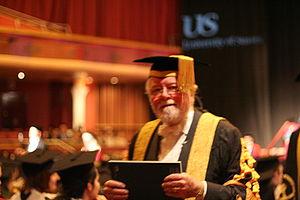
Le baron Richard Samuel Attenborough /ˈɹɪt͡ʃəd ˈsæmjuəl ˈætənbərə/, né le 29 août 1923 à Cambridge et mort le 24 août 2014 à Richmond, est un acteur, réalisateur et producteur britannique.
Chelsea Football Club est un club de football professionnel anglais fondé le 10 mars 1905 à Londres. Son siège est situé dans le quartier de Fulham, au sein du borough de Hammersmith et Fulham. Il évolue actuellement en Premier League et a passé la majorité de son histoire dans la plus haute division du football anglais. Leur stade est Stamford Bridge, qui comprend 40 834 places, et où le club évolue depuis sa fondation. César Azpilicueta est le capitaine du club depuis août 2018 et Frank Lampard est l'entraîneur de l'équipe première. Chelsea a fait partie du Big Four anglais des années 2000 aux côtés d'Arsenal, de Liverpool et de Manchester United. Bien que possédant un palmarès moins impressionnant que celui des autres « grands » du championnat, les Blues disposent du quatrième palmarès d'Angleterre avec 29 titres et sont classés dixièmes au classement mondial des clubs de l'IFFHS entre 1991 et 2010.